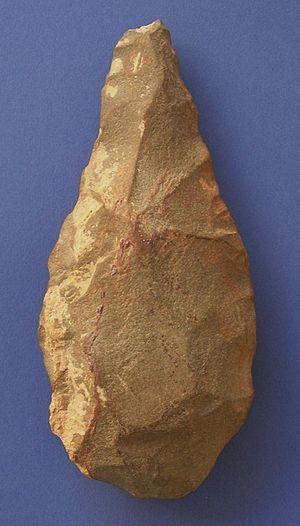
Biface préhistorique, Sour El-Ghozlane (Algérie), chemin de la pépinière (trouvé autour de 1980)
Sour El-Ghozlane est une commune de la Wilaya de Bouira en Algérie.